Pontic Greeks

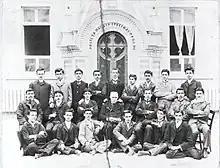
Pontian Greek students and teachers of the Alumni Tuition 1902–1903 in Trebizond

Pontic's linguistic lineage stems from Ionic Greek via Koine and Byzantine Greek with many archaisms and contains loanwords from Turkish and to a lesser extent, Persian and various Caucasian languages.